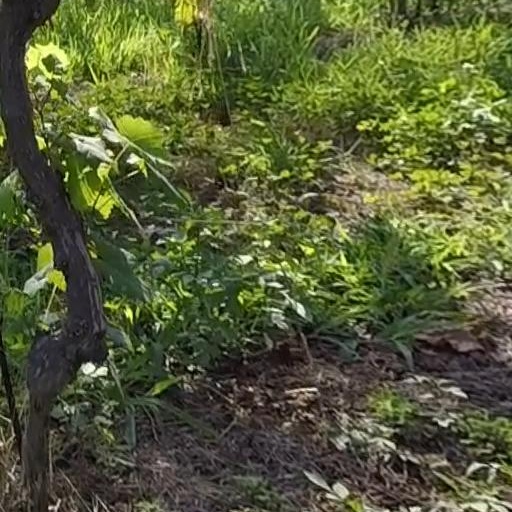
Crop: grape